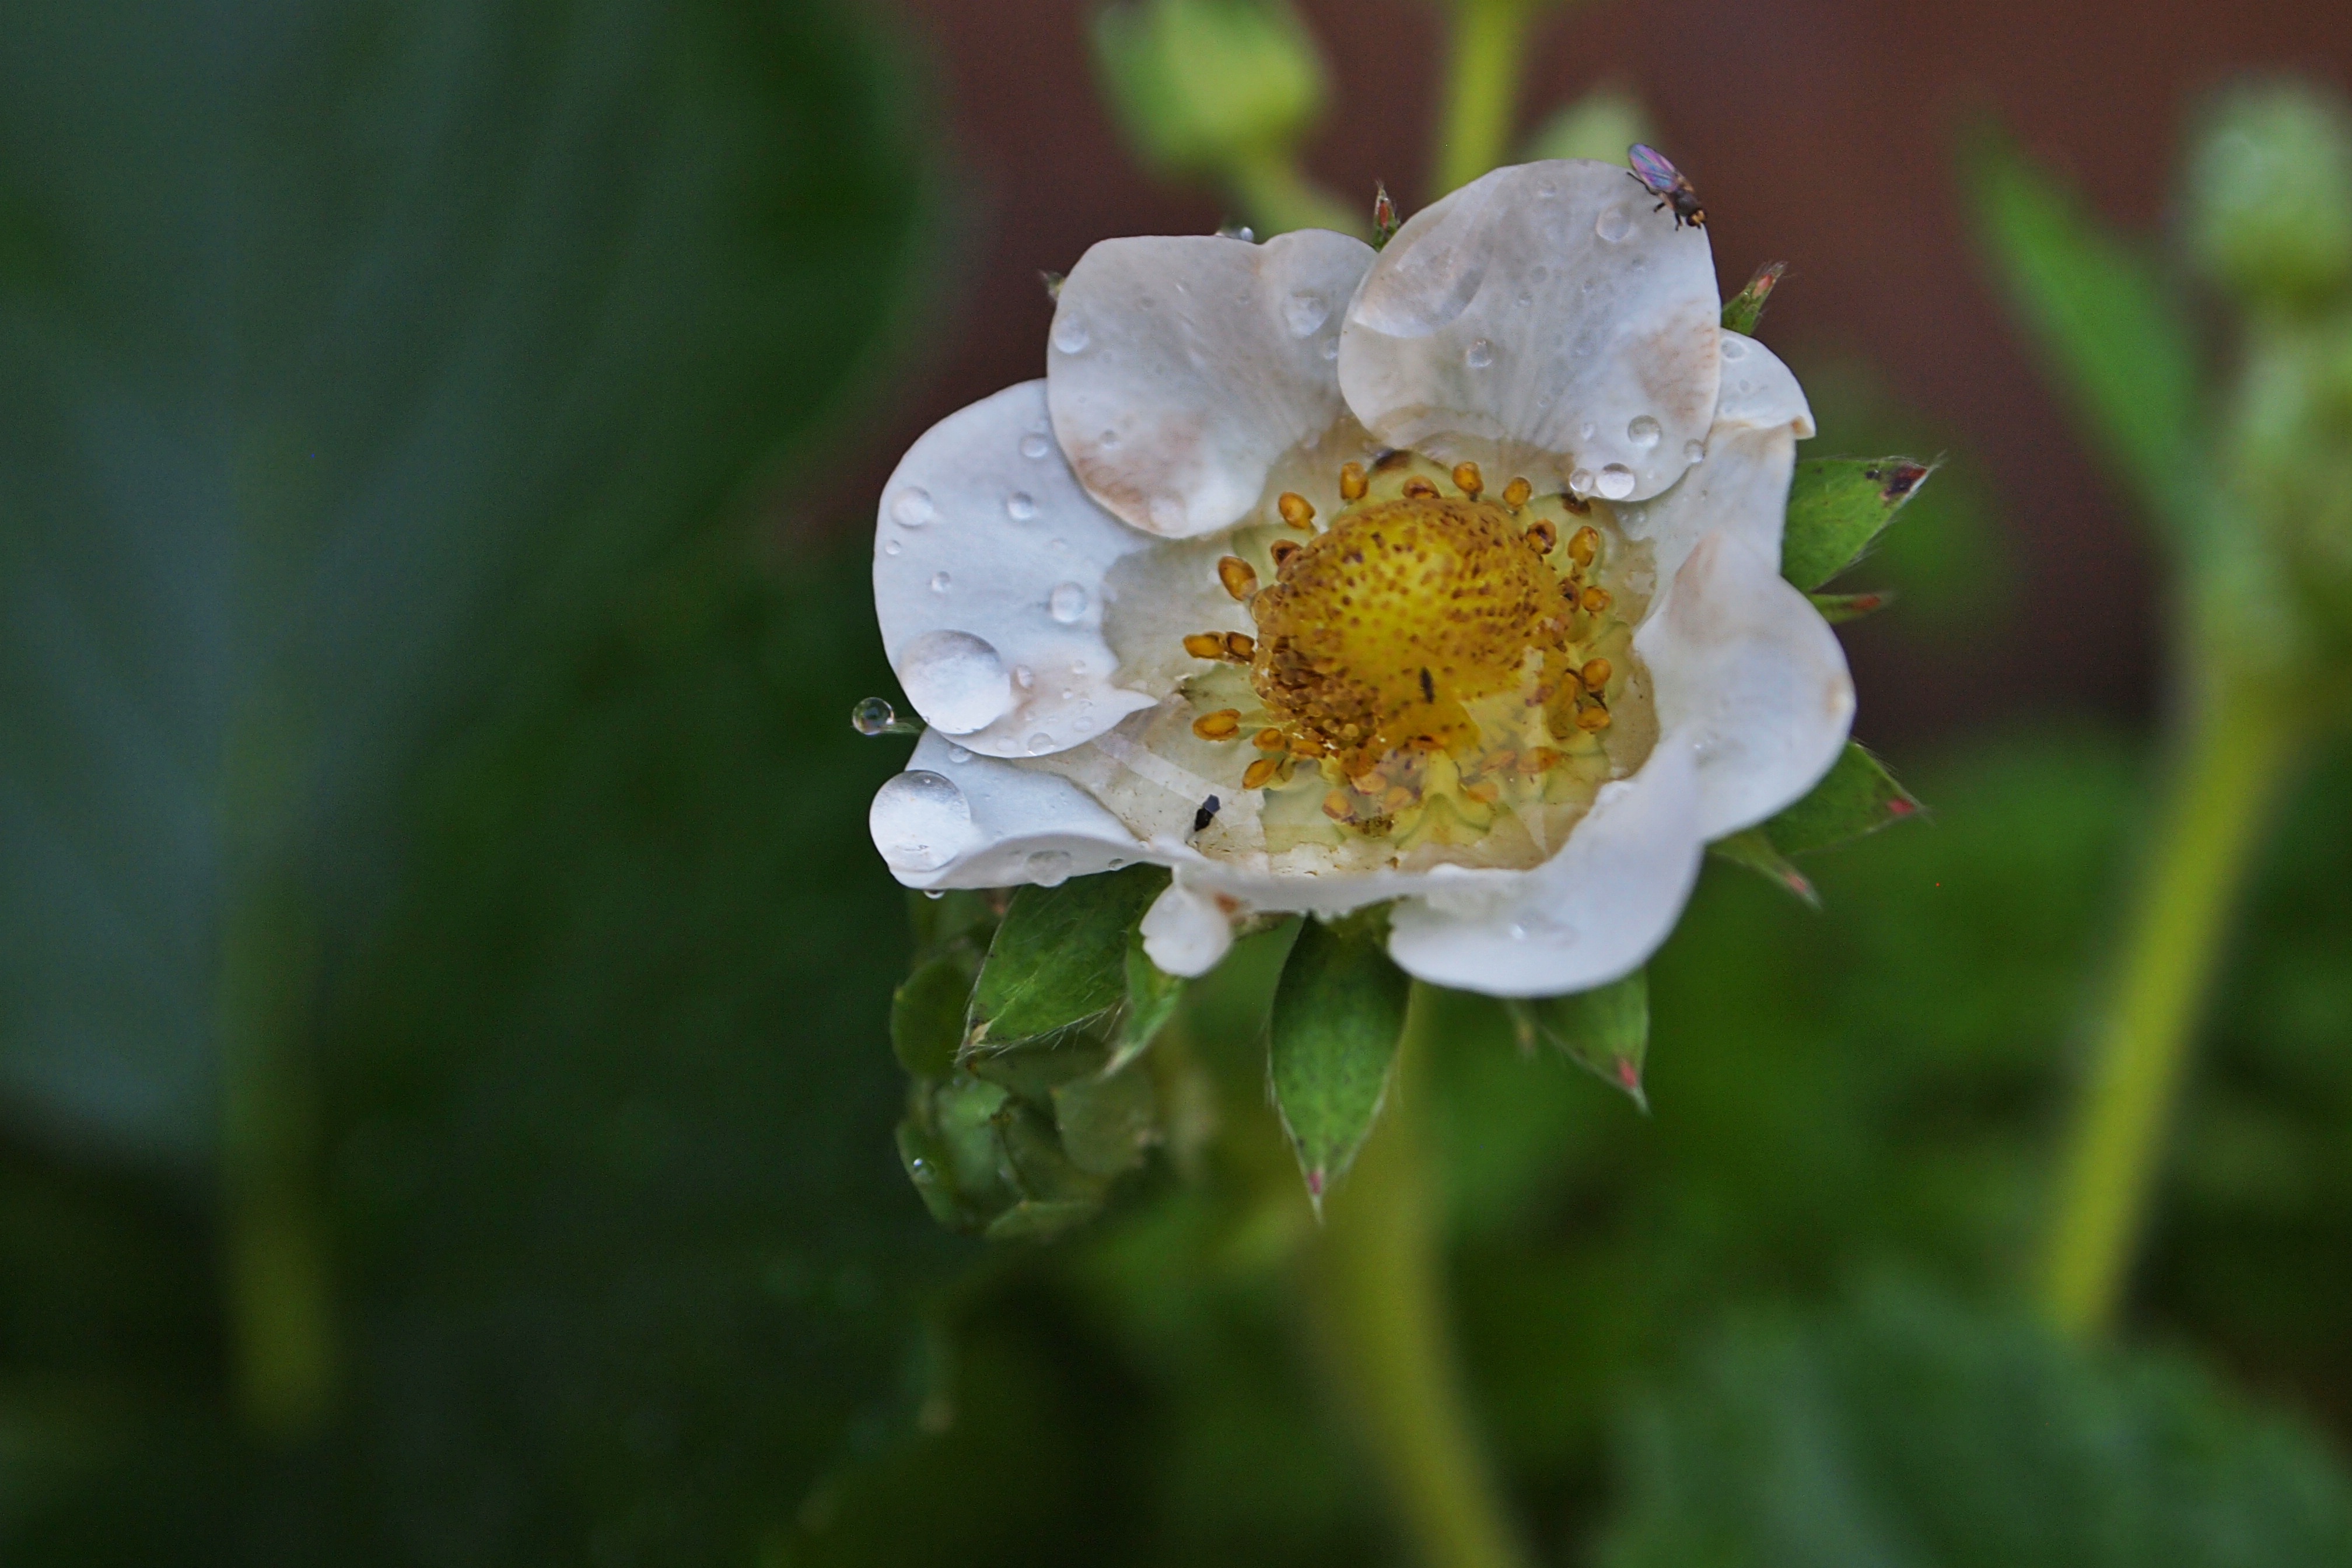
nature, blossom, plant, water drop, flower, petal, rose, botany, garden, flora, strawberry, wildflower, close up, petals, macro photography, flowering plant, rose family, burnet rose, land plant